Brandenburg

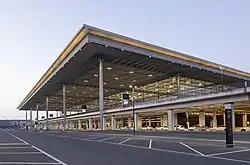
Berlin Brandenburg Airport

The gross domestic product (GDP) of the state was 72.9 billion euros in 2018, accounting for 2.2% of German economic output. GDP per capita adjusted for purchasing power was 26,700 euros or 88% of the EU27 average in the same year. The GDP per employee was 91% of the EU average. The GDP per capita was the third lowest of all states in Germany.